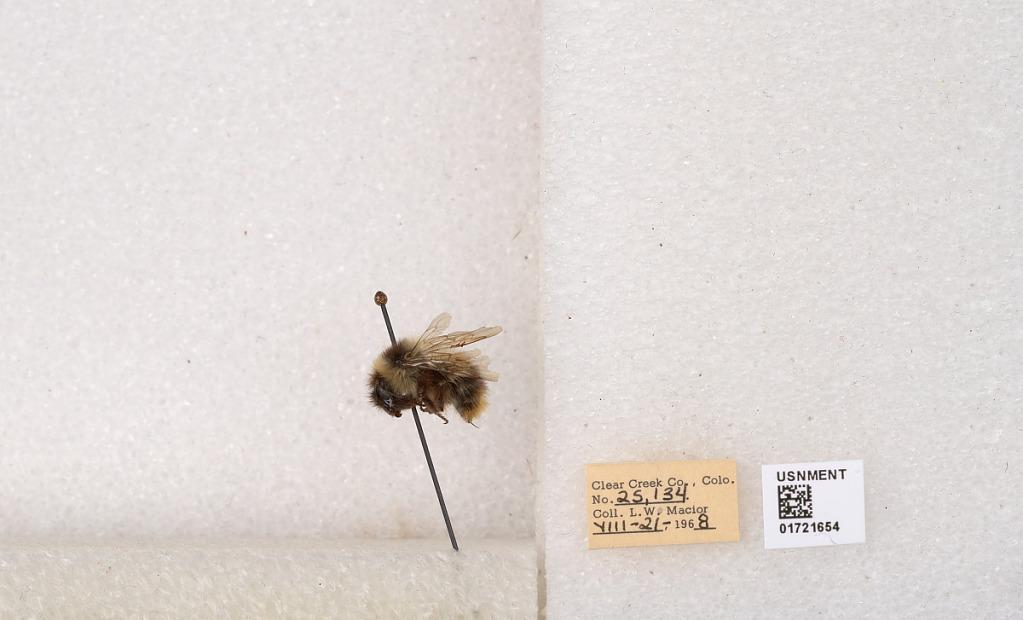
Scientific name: Bombus kirbyellus
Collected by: L. Macior
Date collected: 1968-8-21
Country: United States
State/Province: Colorado
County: Clear Creek
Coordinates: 39.6891, -105.644